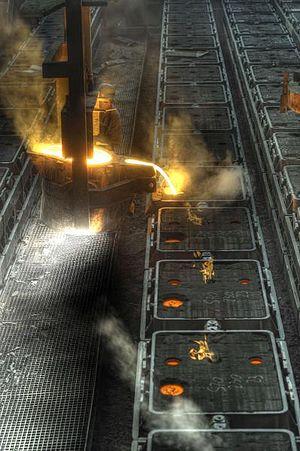
coulée de fonte pour moulage à la fonderie de Heidenreich &amp